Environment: real
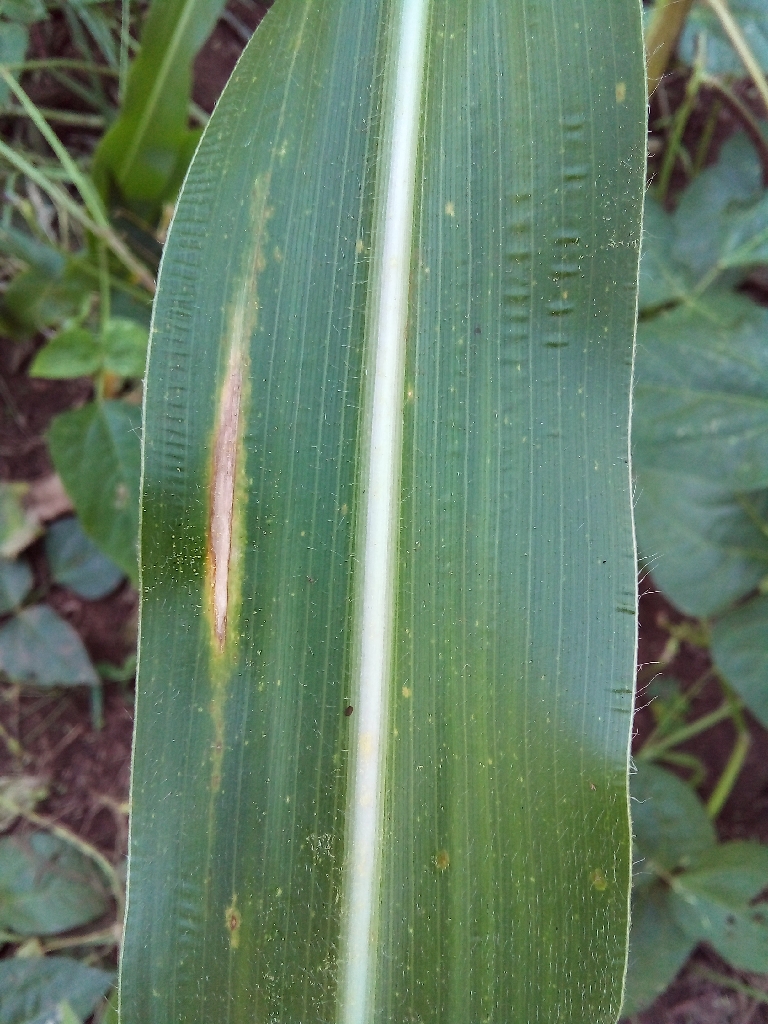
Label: northern_corn_leaf_blight